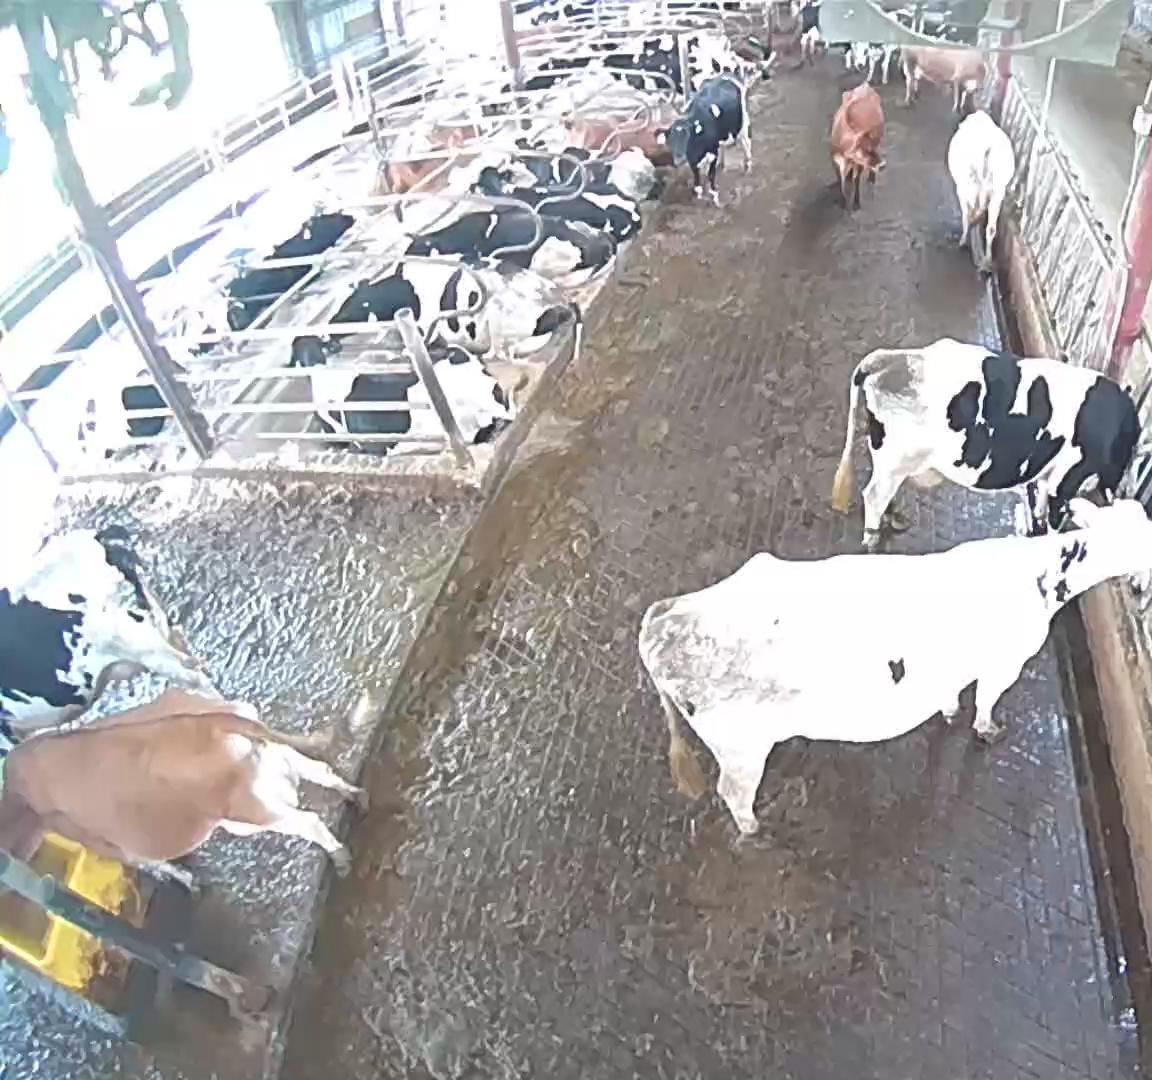
Number of cows: 19